Heroic verse

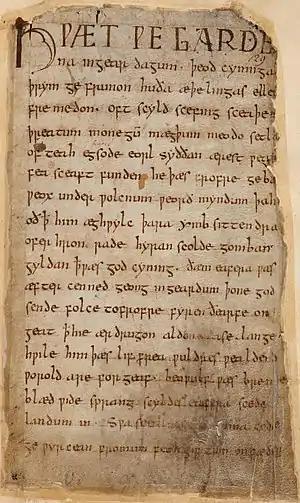
The first page from the sole manuscript copy of "Beowulf"

Alliterative verse (as exemplified by "Beowulf") was the heroic verse of Old English, as, in several closely related forms, it was for all Germanic languages more or less during the first millennium C.E.